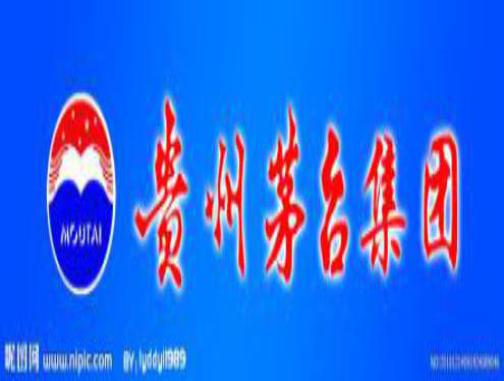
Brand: moutai
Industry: Food